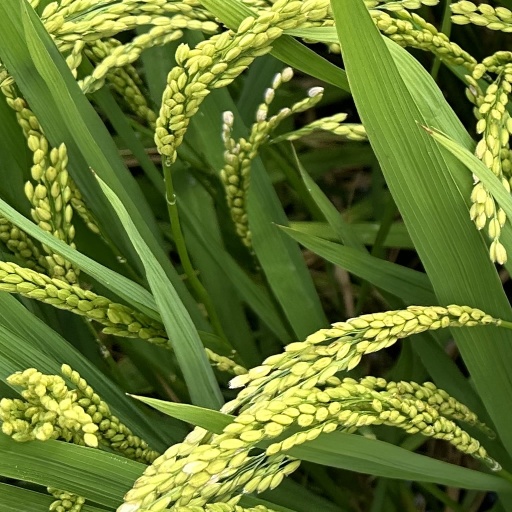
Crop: rice